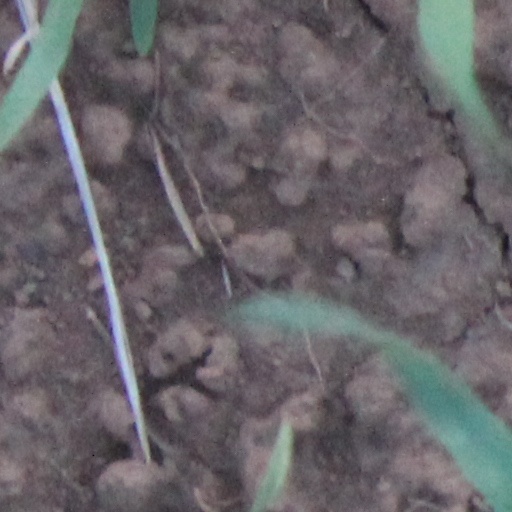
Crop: wheat